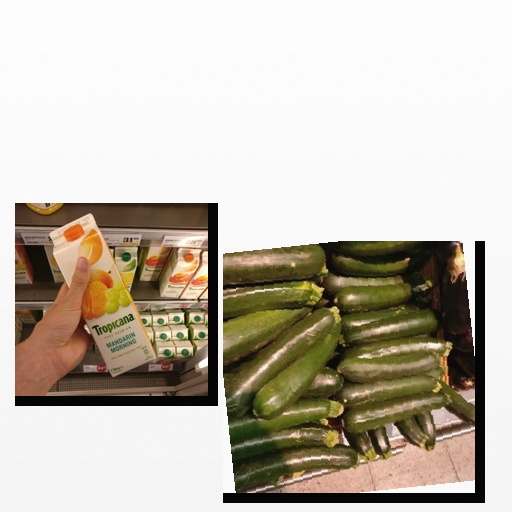
Food items: mandarin_juice, zucchini